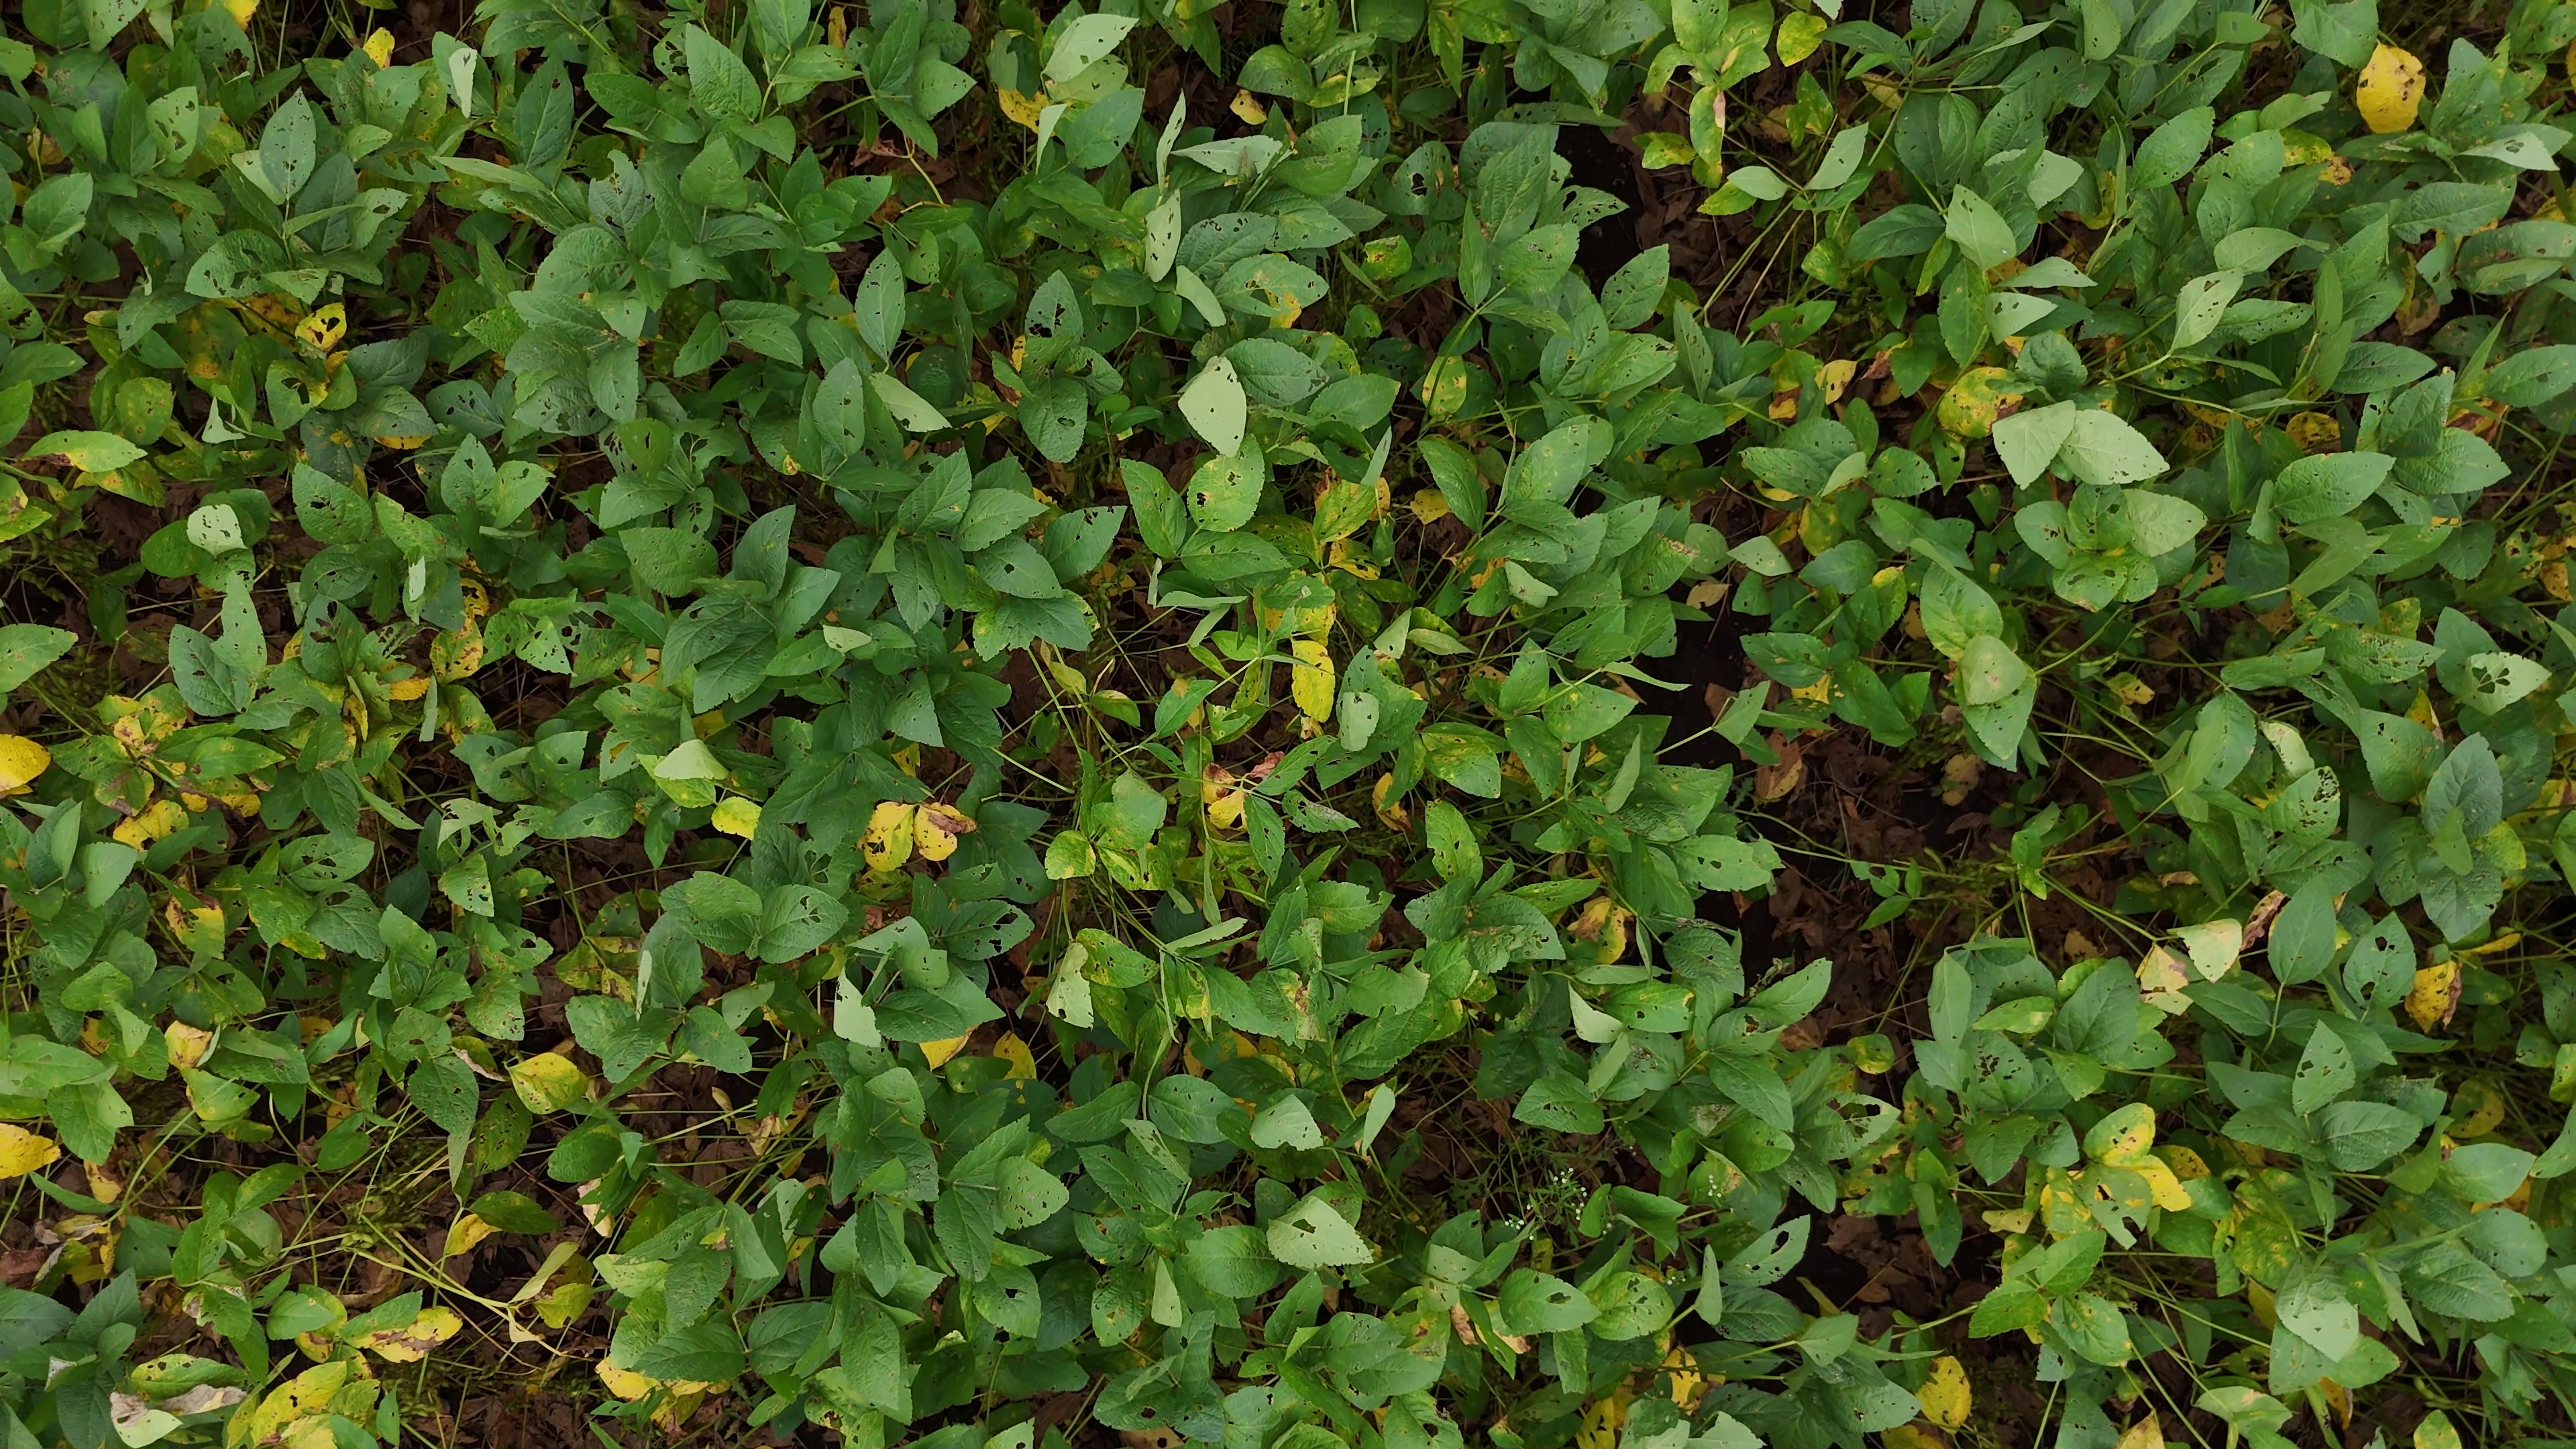
Label: Rust